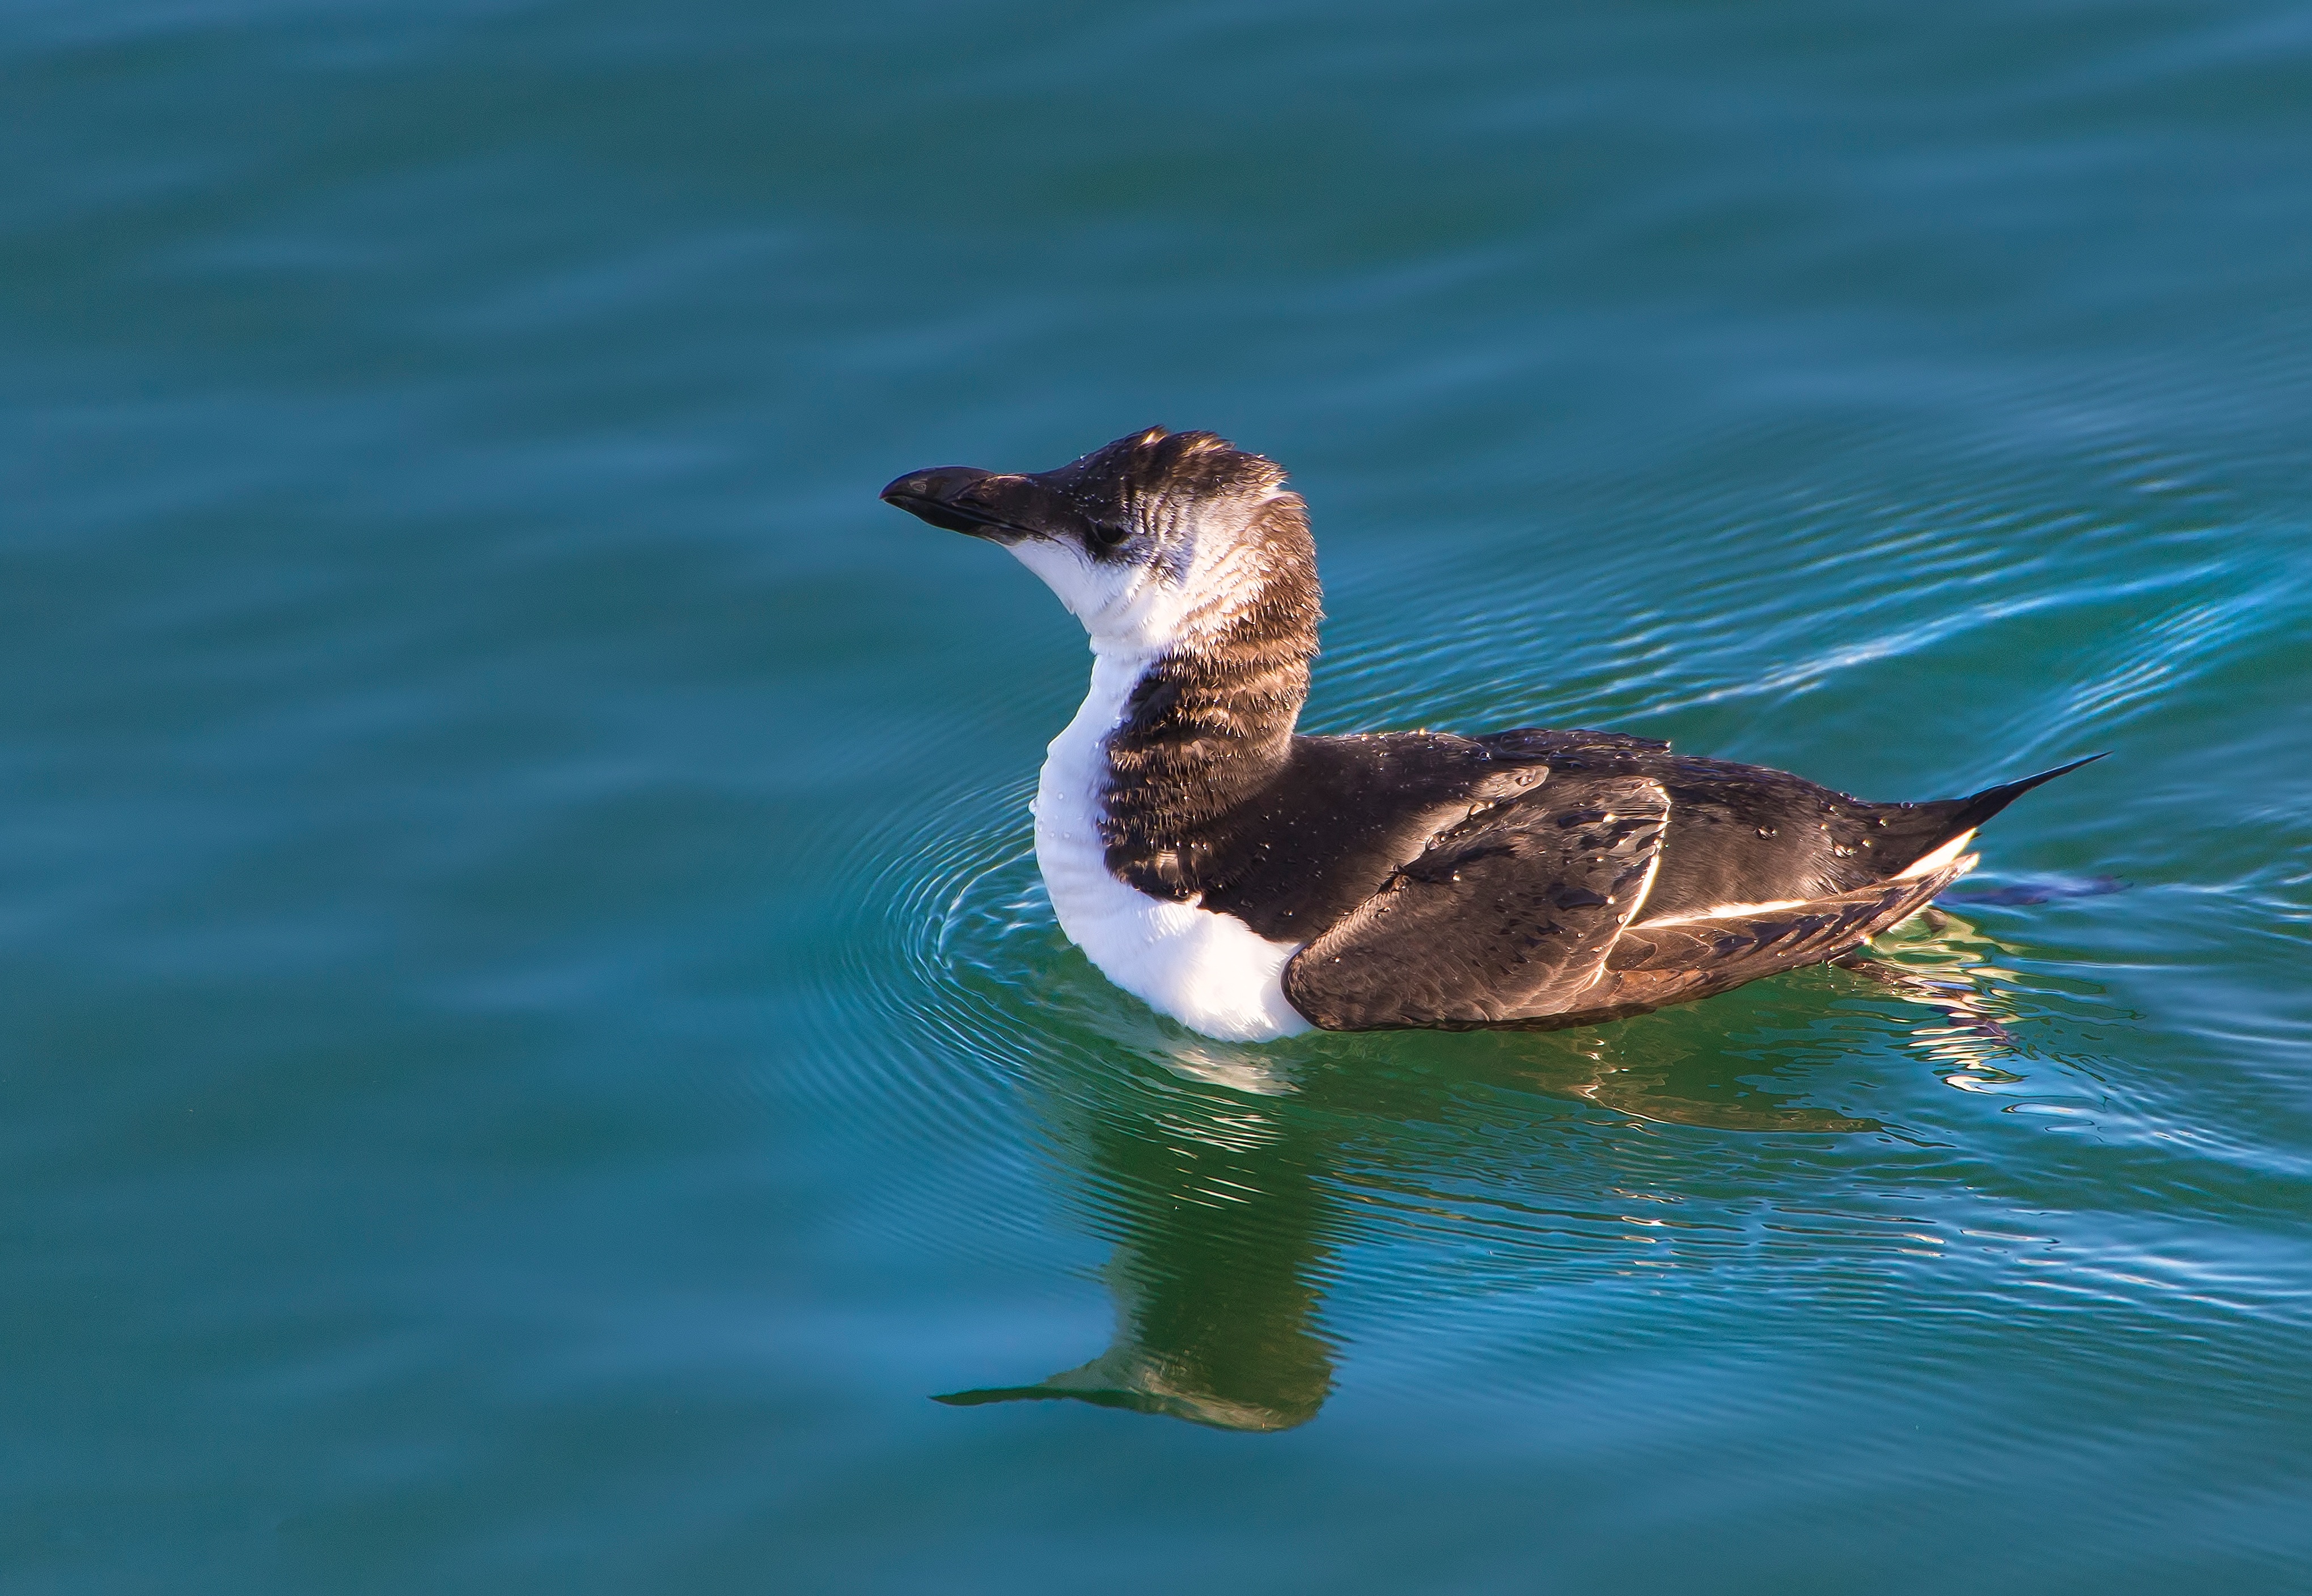
sea, water, nature, bird, wing, beak, fauna, birds, duck, wings, vertebrate, ave, waterfowl, water bird, mallard, mergus, auk, ducks geese and swans, seaduck